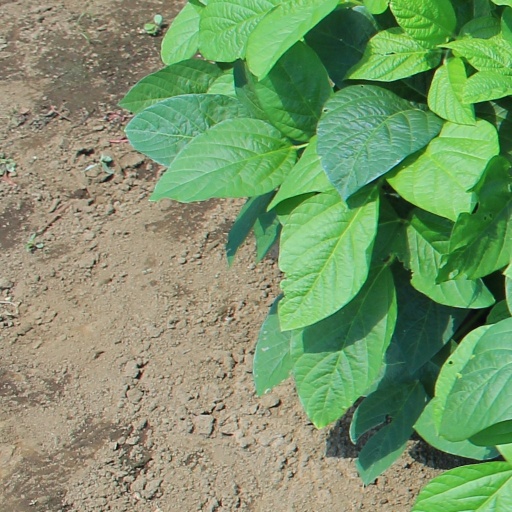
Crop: soybean